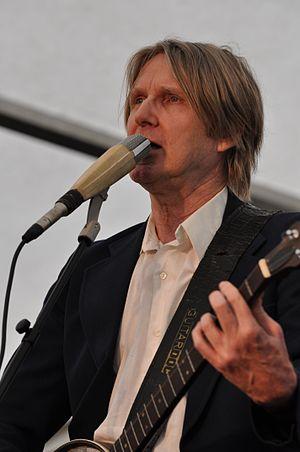
Lüül, pseudonyme de Lutz Graf-Ulbrich, né le 30 novembre 1952 à Berlin-Charlottenburg, est un auteur-compositeur, chanteur et guitariste allemand.